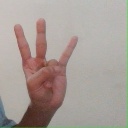
अक्षर: क्ष